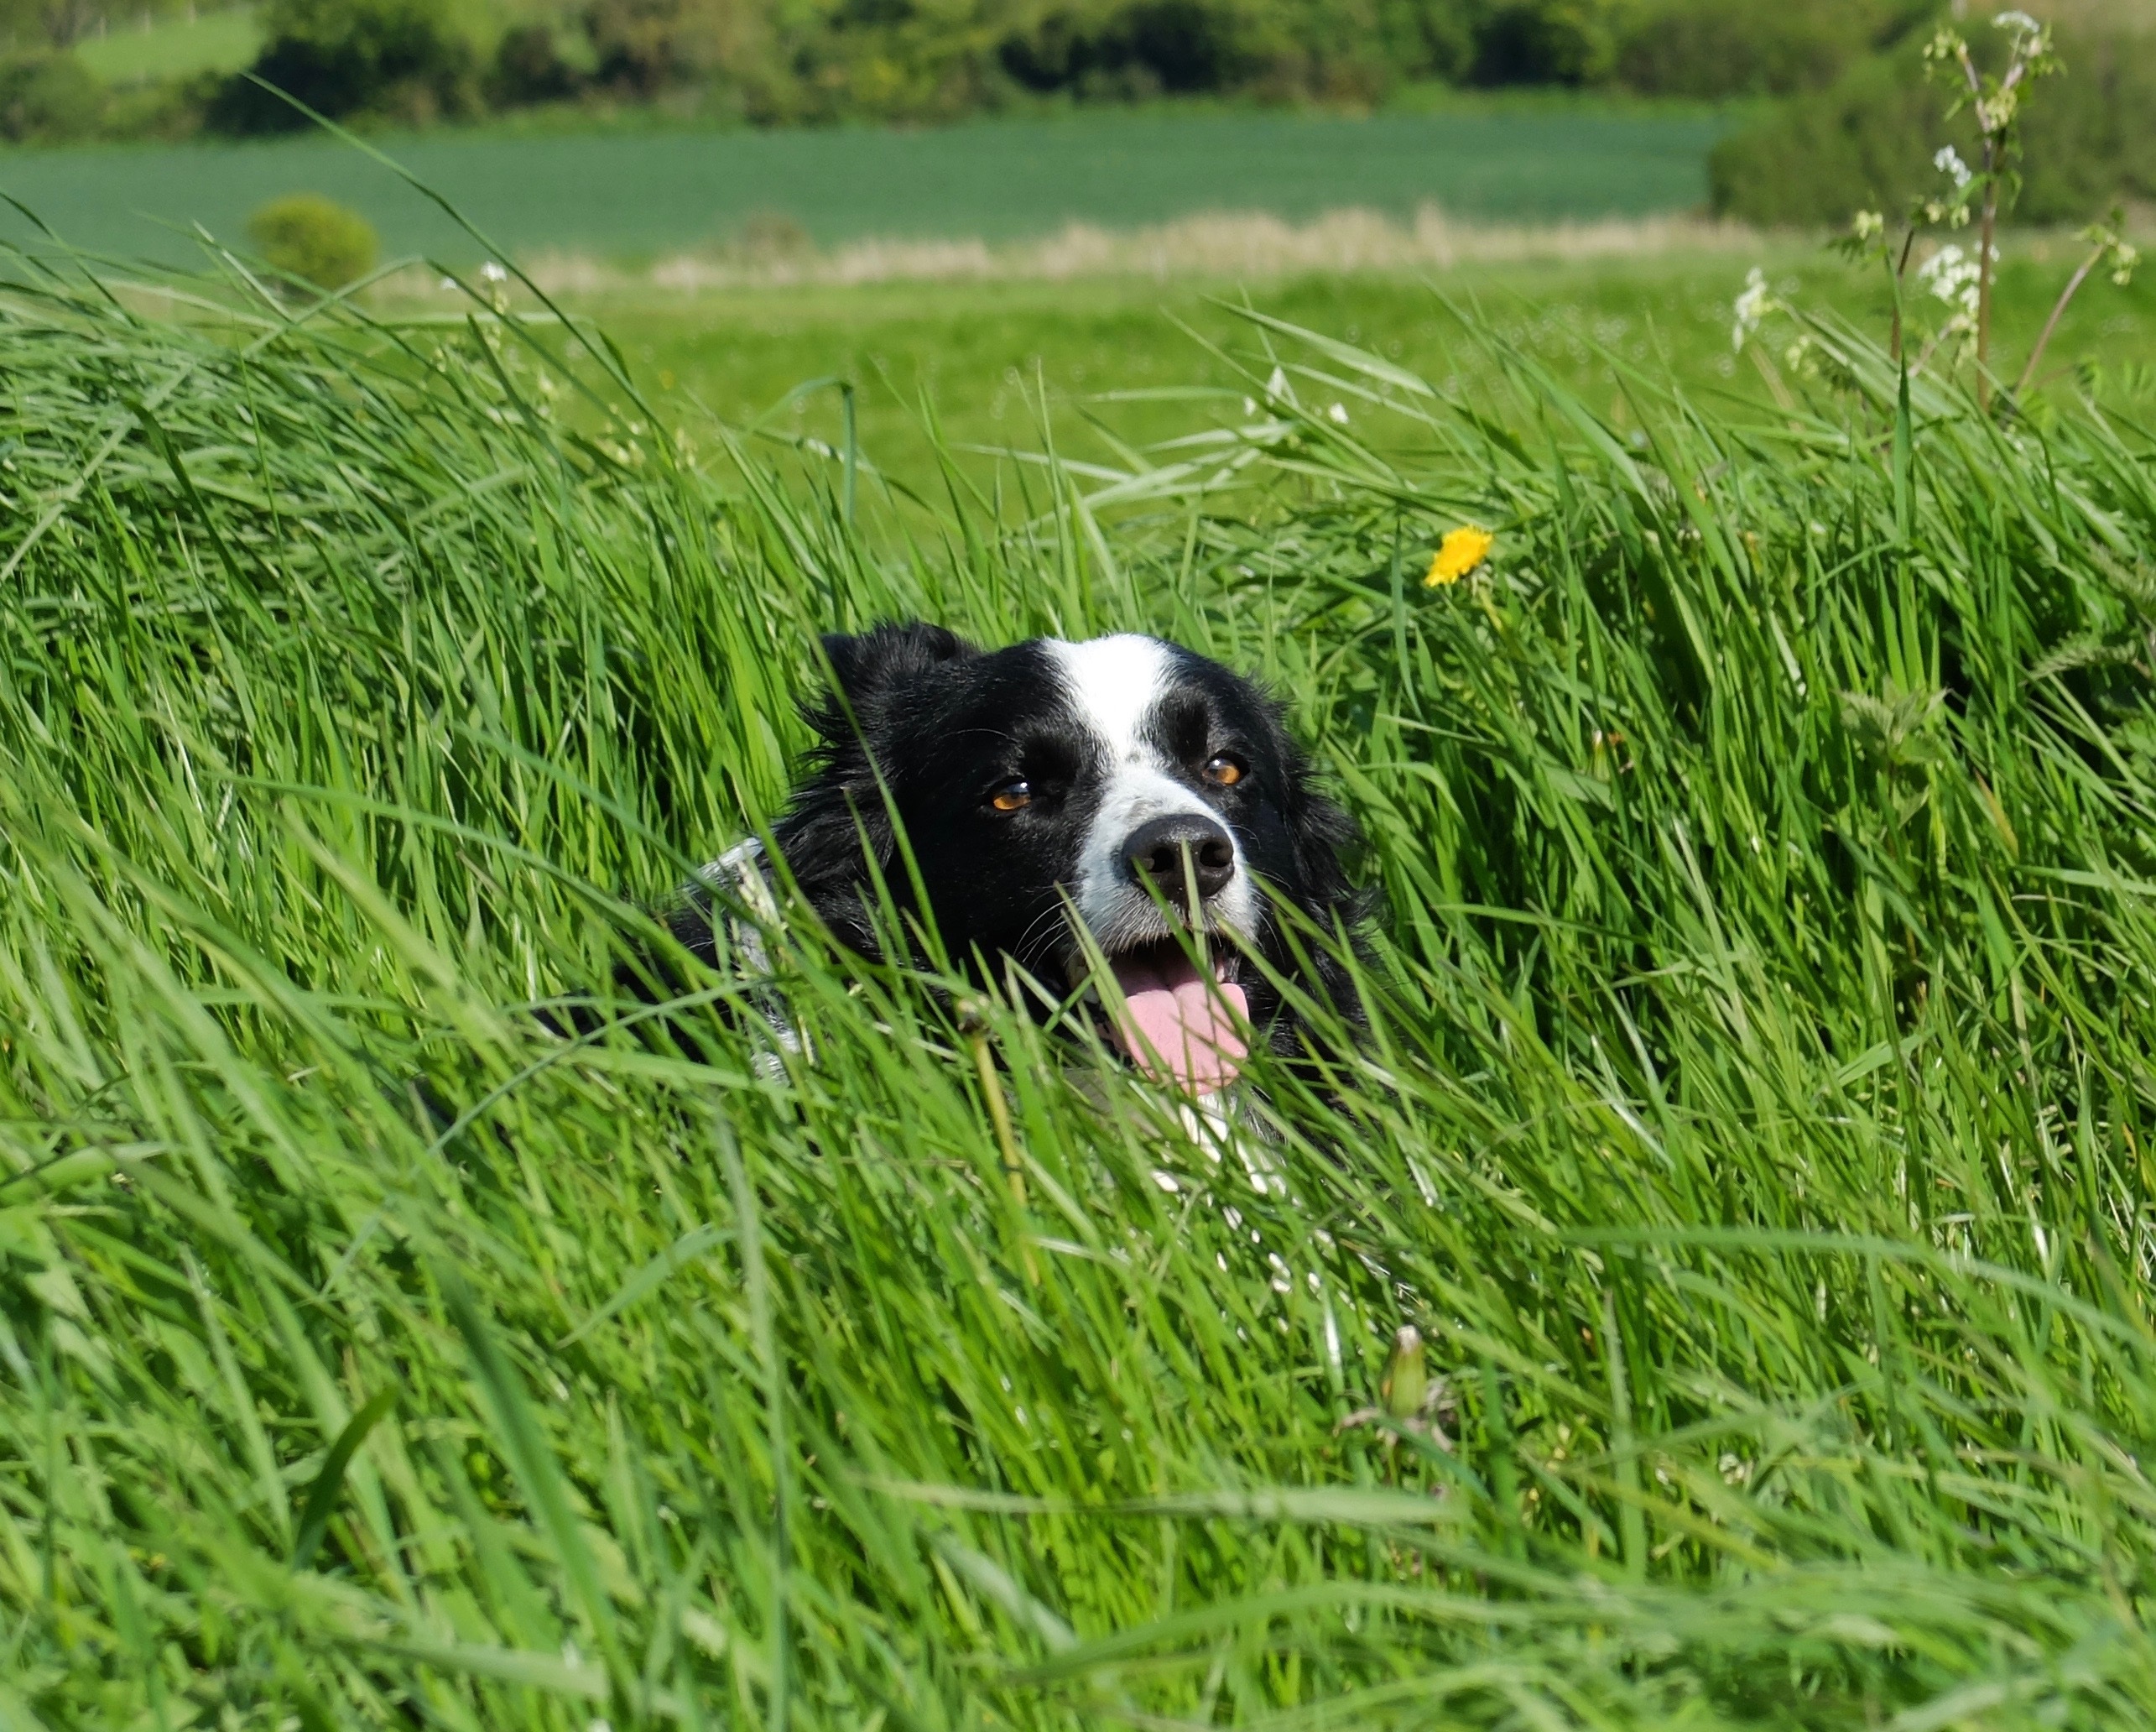
nature, grass, outdoor, lawn, camera, meadow, puppy, dog, cute, portrait, green, mammal, spaniel, vertebrate, facing, border, smiley, loyalty, dog like mammal, collie in grass